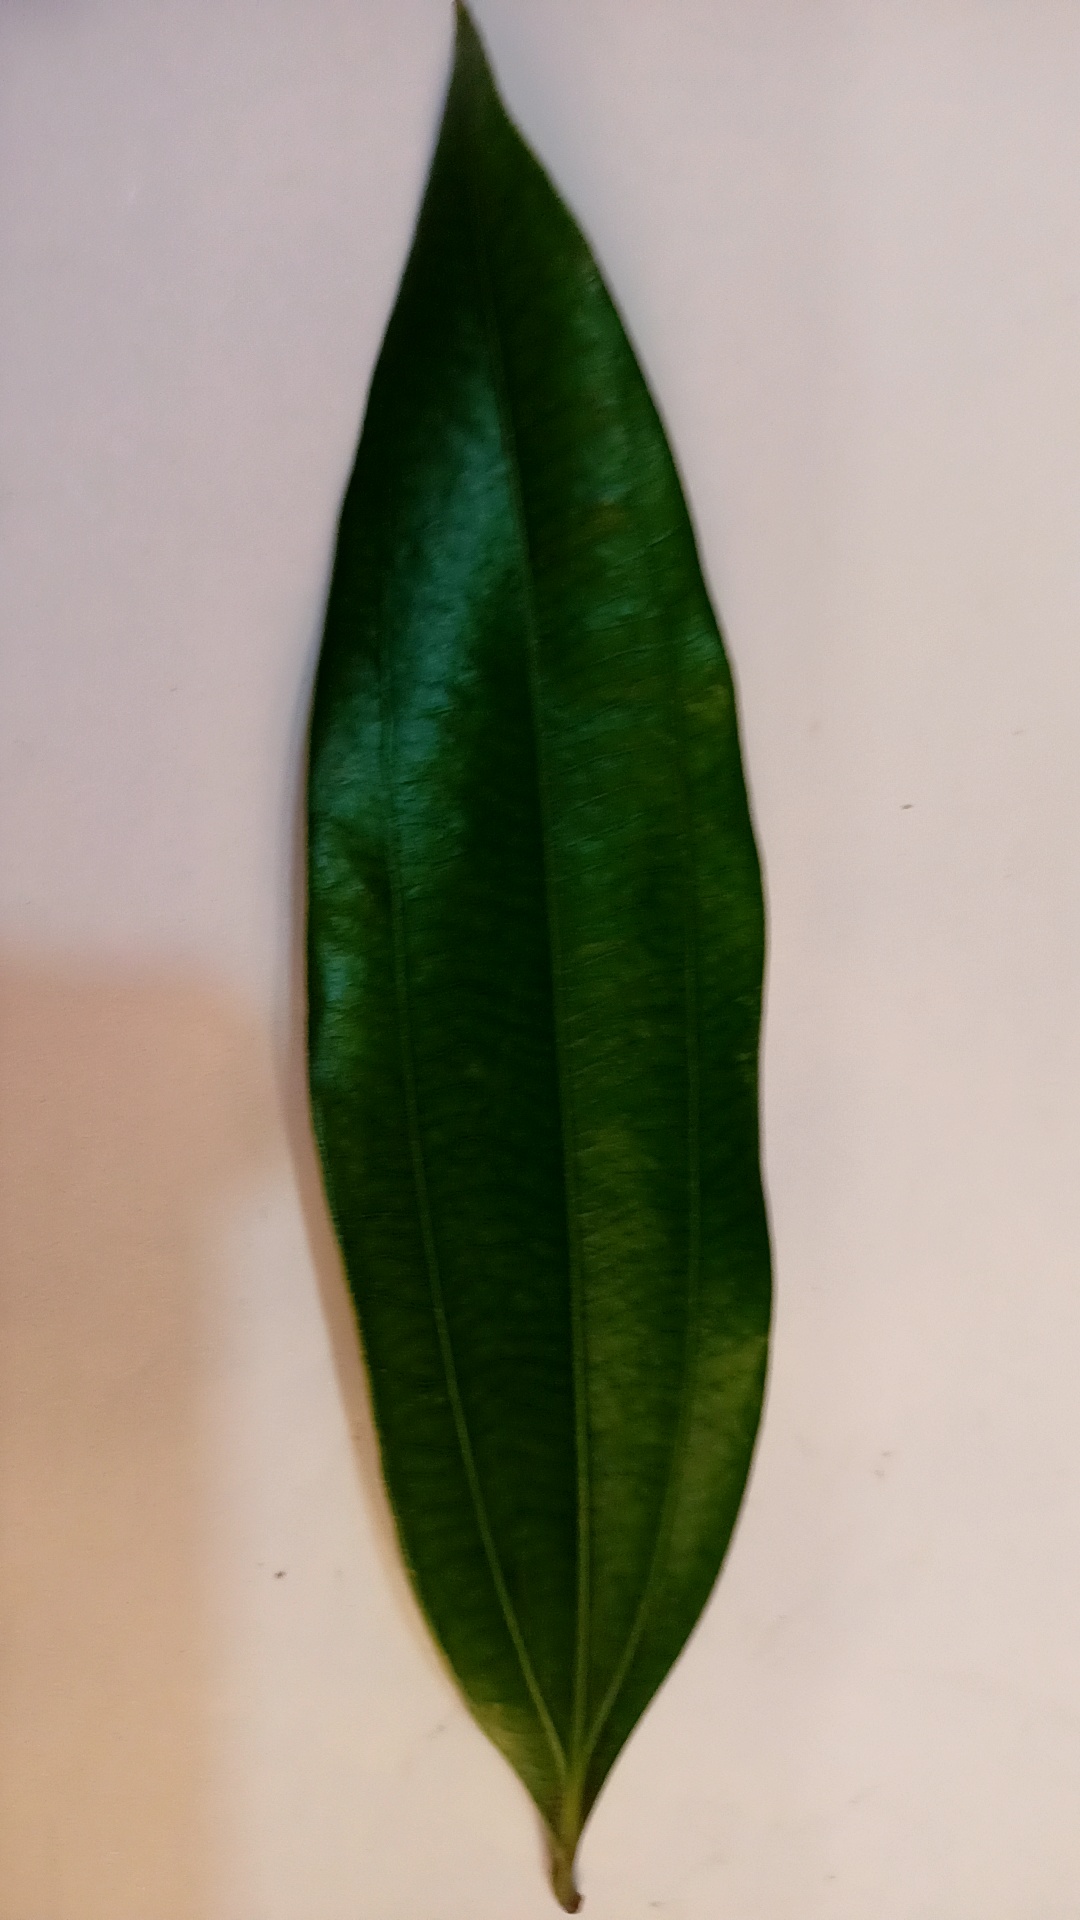
Label: Healthy